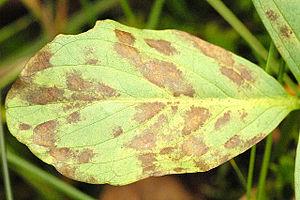
Les champignons sont des eucaryotes pluricellulaires ou unicellulaires. Le terme « champignon » est devenu ambigu car il désigne un taxon obsolète. Ce terme englobe à la fois les Fungi, les oomycètes, les chytridiomycètes et les mycétozoaires. Leurs cellules, pourvues d'une paroi chitineuse ou cellulosique, sont immobiles et se nourrissent par l’absorption des molécules organiques directement dans le milieu. La cellule ou les cellules sont dépourvues de chlorophylles et/ou de plastes car ces organismes sont hétérotrophes vis-à-vis du carbone. Leur appareil végétatif est un thalle : ce sont donc des thallophytes. L'étude de ces champignons, la mycologie, est pratiquée par des mycologues.
Cette page a pour objet de présenter un arbre phylogénétique des Mycota, c'est-à-dire un cladogramme mettant en lumière les relations de parenté existant entre leurs différents groupes, telles que les dernières analyses reconnues les proposent. Ce n'est qu'une possibilité, et les principaux débats qui subsistent au sein de la communauté scientifique sont brièvement présentés ci-dessous, avant la bibliographie.
Les Eumycètes, ou Eumycota, sont les champignons vrais ou Fungi.